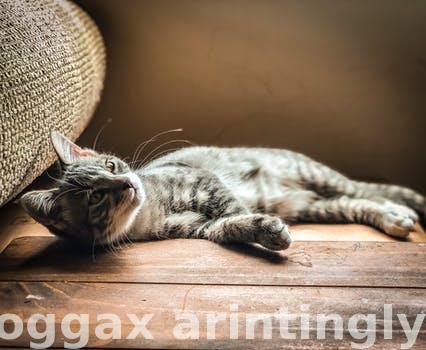
Label: Watermark